Geraldine, New Zealand

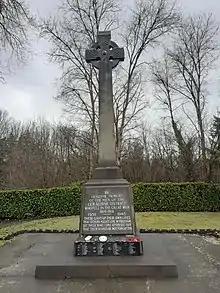
War Memorial, Geraldine (2021)

The Geraldine Electorate was first formed in the 1875–1876 election but would be twice disestablished and subsequently reestablished in the following years before being abolished in the 1911 election. The electorate was represented by six Members of Parliament. The electorate split between the newly established Temuka Electorate, however, majority of the land went to the Ashburton Electorate. Following controversial boundary changes in 2008, the Aoraki Electorate abolished and Geraldine became part of the Waitaki electorate with its head office in Oamaru despite nearby towns such as Temuka, Orari and Ashburton joining the Timaru based Rangitata electorate. Geraldine is currently part of the Waitaki electorate held by Miles Anderson of the National Party.